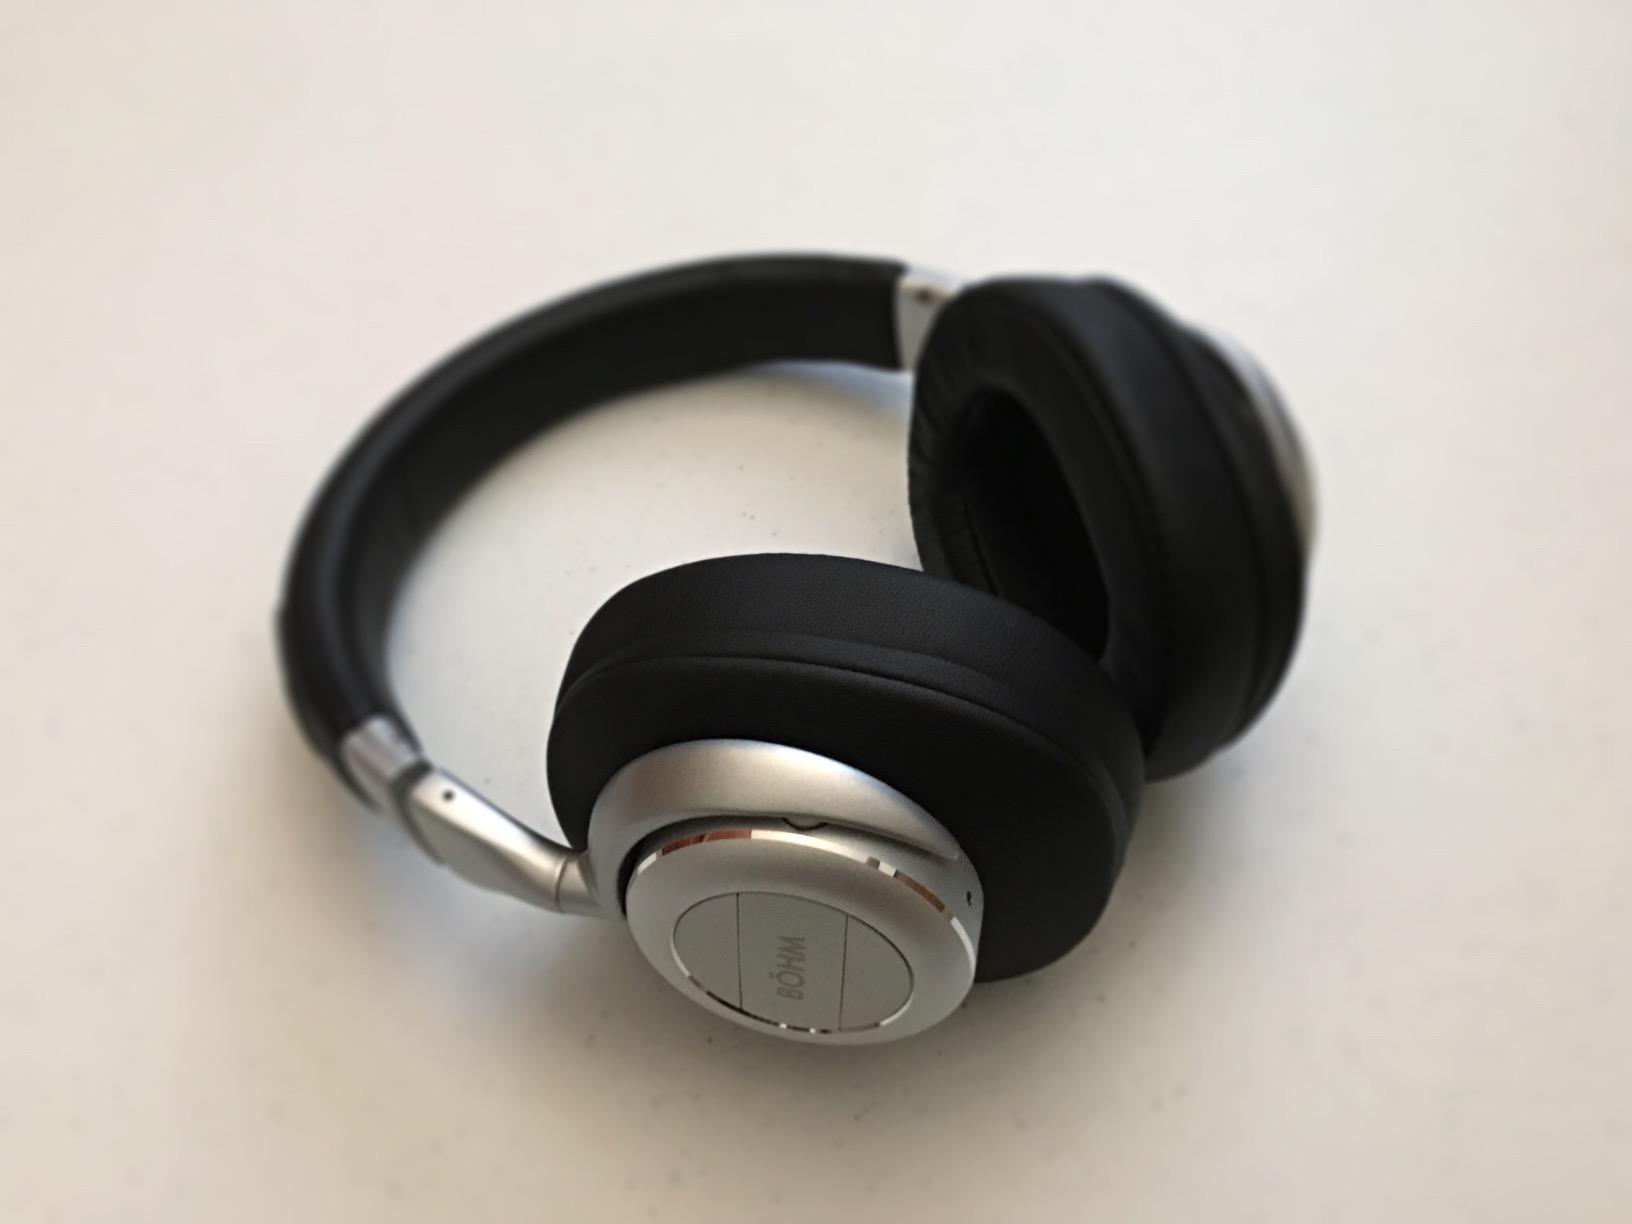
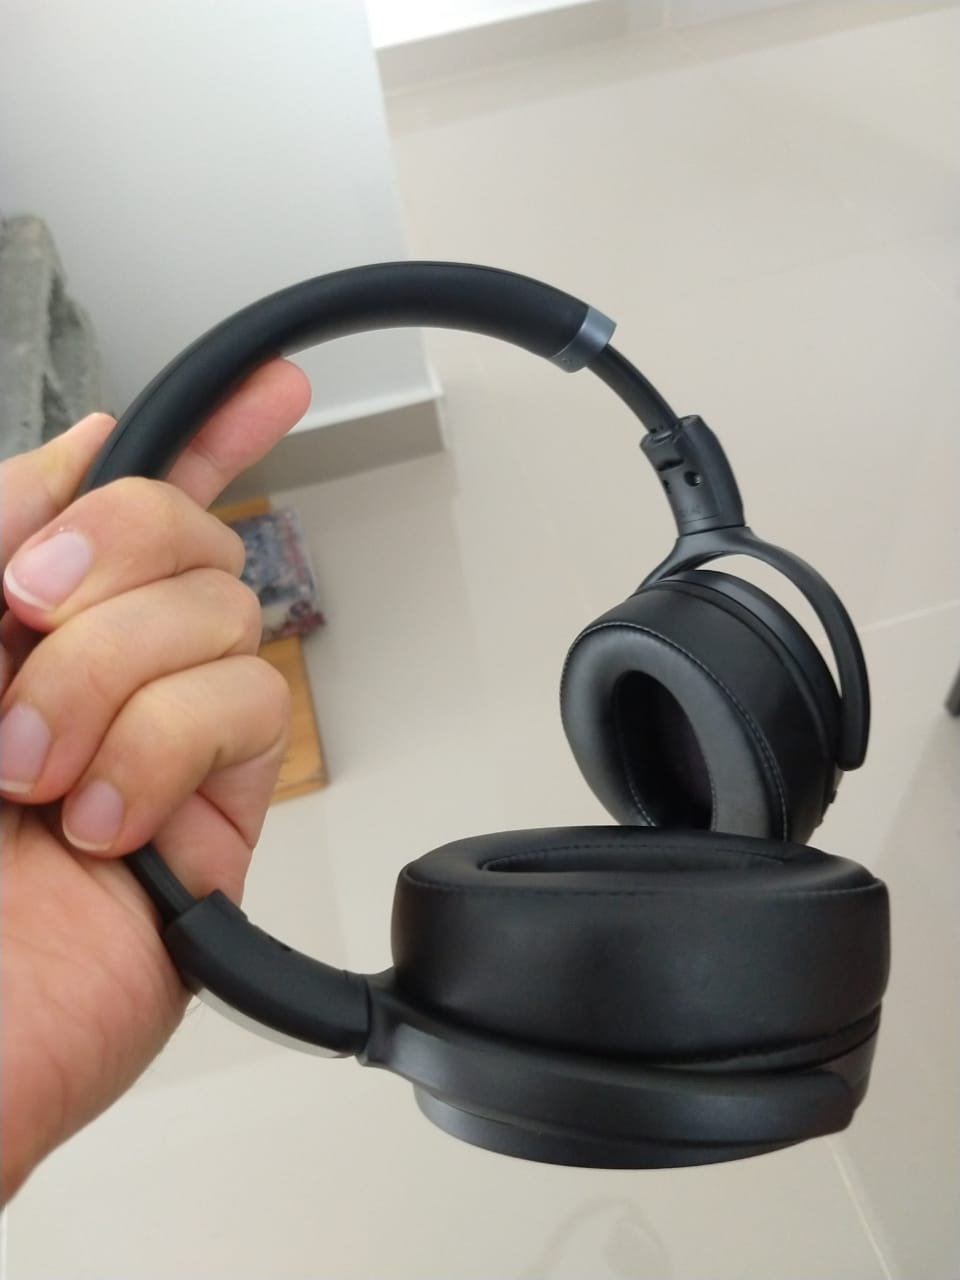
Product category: headphones
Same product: no